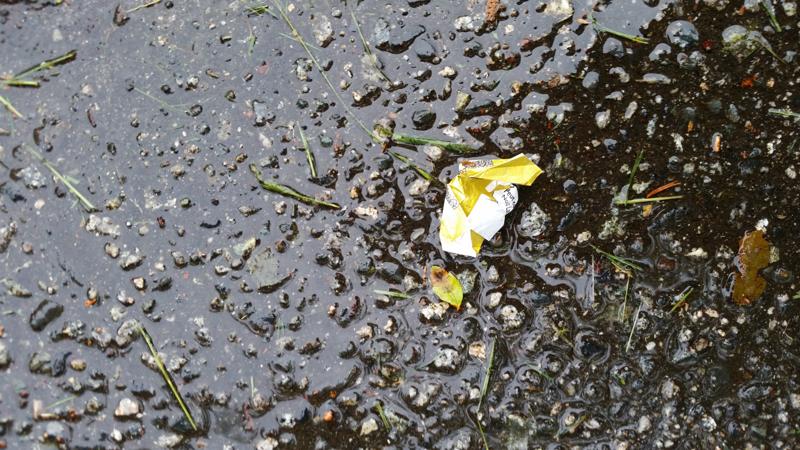
Label: trash